James Bindley

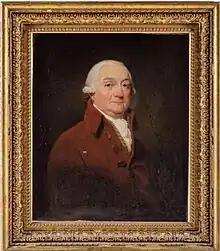
By Gilbert Stuart (1755-1828), ca. 1790

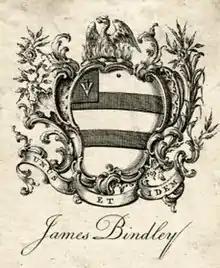
Bookplate of James Bindley

Bindley formed a collection of rare books, engravings, and medals, which were sold by auction after his death. Two series of sales, by Samuel Sotheby and Robert Harding Evans, raised over £20,000.